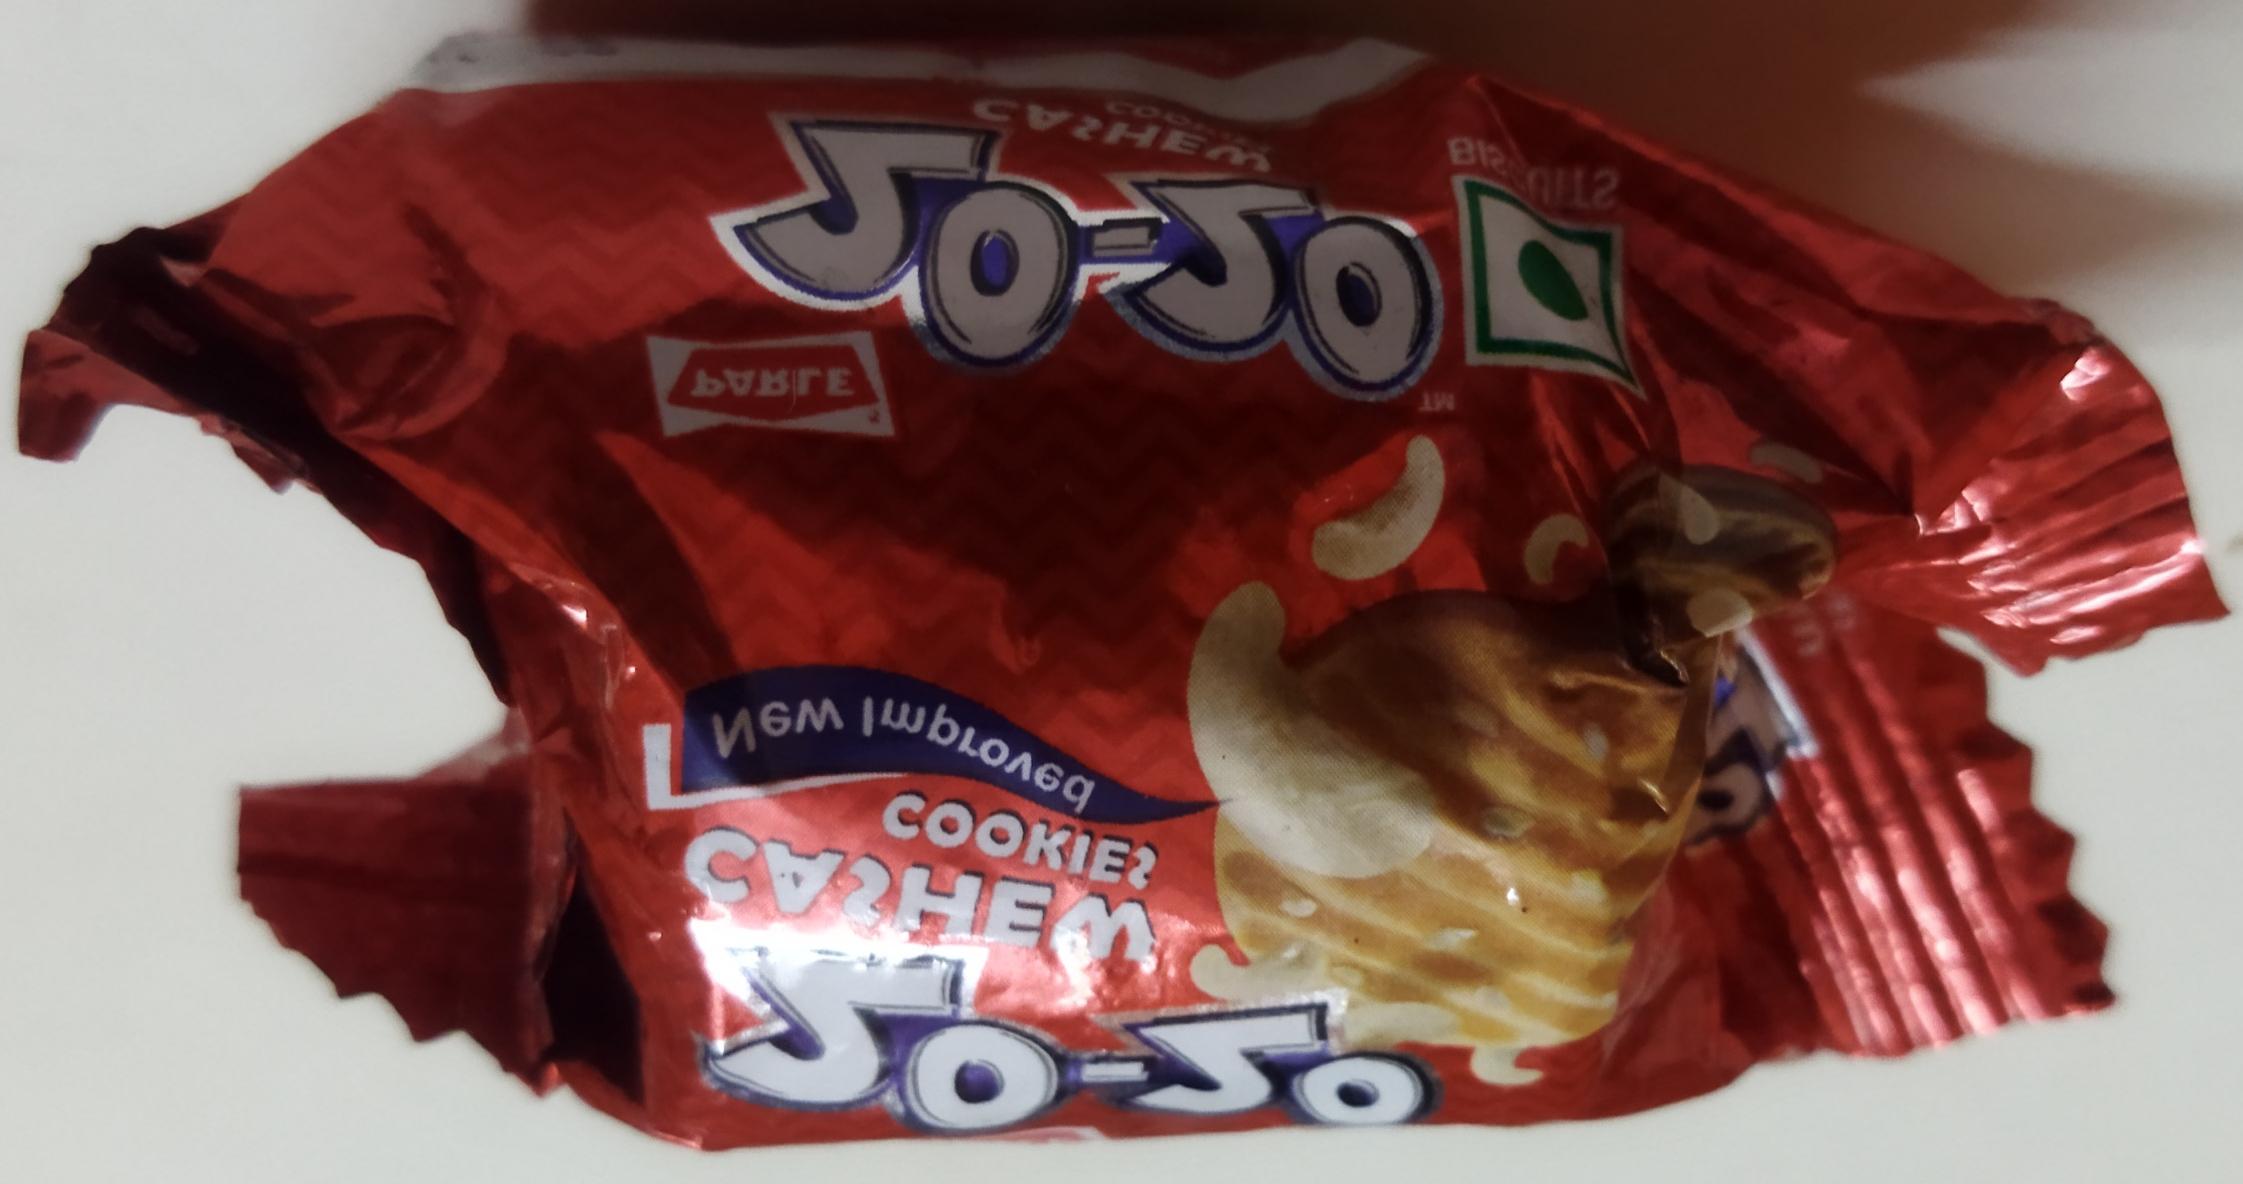
Label: plastics